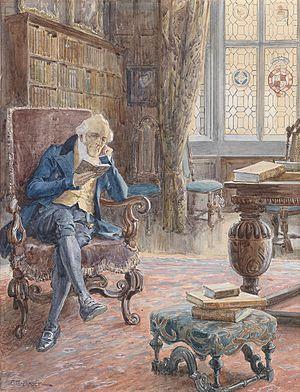
Une Bibliothèque privée est une bibliothèque qui, contrairement aux institutions publiques, est une propriété privée, utilisée par un petit nombre de personnes, voire une seule. Comme dans les bibliothèques publiques, certaines personnes utilisent des ex-libris - tampons, cachets ou vignettes - qui montrent l'appartenance du livre. Certaines personnes vendent leur bibliothèque privée à de grandes institutions telles que la Bibliothèque nationale de France ou la lègue après leur mort, par un testament.